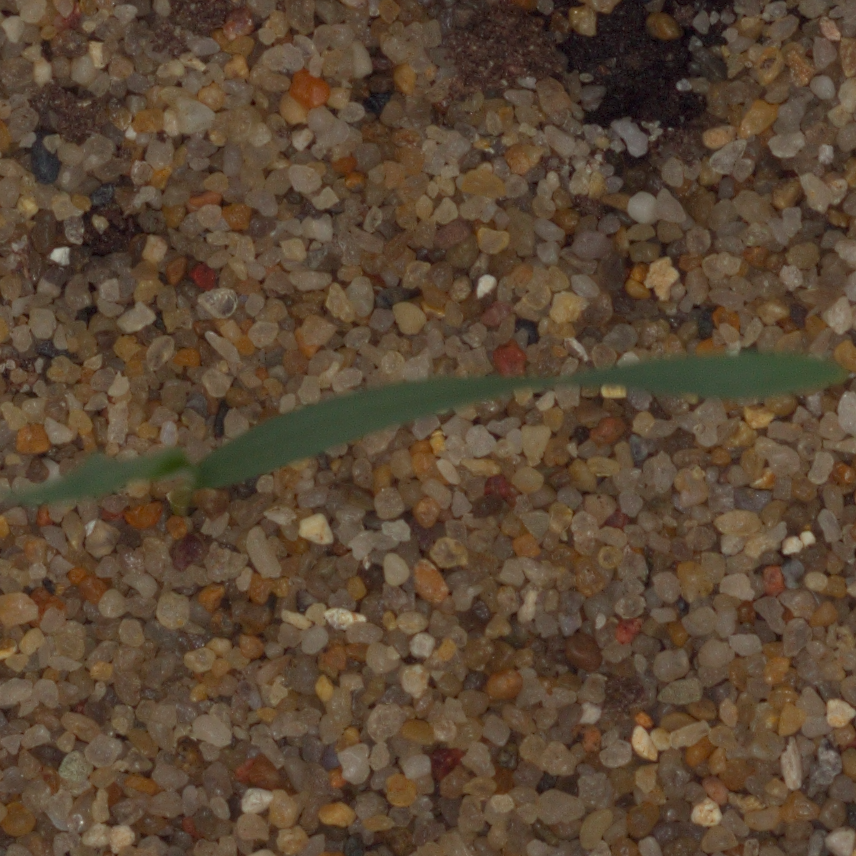
Label: common_wheat